Bird trapping

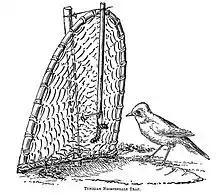
A baited trap

A number of lethal techniques have been described for the killing of birds. Dead-fall traps, consisting of heavy slabs or branches, that fall onto the targets when they trigger it from below have been described from early times. A painting of such a trap for killing crows was made by Pieter Bruegel the Elder in 1565. Birds are particularly vulnerable at their nest and a variety of methods to capture nesting birds exist around the world. In 2005, after a 100-year-long prohibition, the French government permitted the reintroduction of the use of stone traps ("tendelles") in the Départements Lozère and Aveyron. Around the Mediterranean birds are caught in France, Italy, Spain, Greece, Cyprus, Malta and other countries by traps specifically during the migratory seasons when birds travel between Europe and Africa and back. In many countries trapping of wild birds is illegal and thus represents poaching. Cyprus is a stepping stone in the eastern European-African flyway. Although illegal for decades bird trapping is a black market enterprise with a profitable sale of birds to restaurants that cater to their patrons serving ambelopoulia. The spring 2010 led to the killing of over a quarter million of birds in Cyprus. Some birds with weak flight can be captured by chasing them. In India waterfowl were once captured by hunters who walked underwater with an earthen pot over their head. By walking up to floating ducks they could grab the legs of the duck. Empty pots were floated for a few days to make the birds accustomed to them.